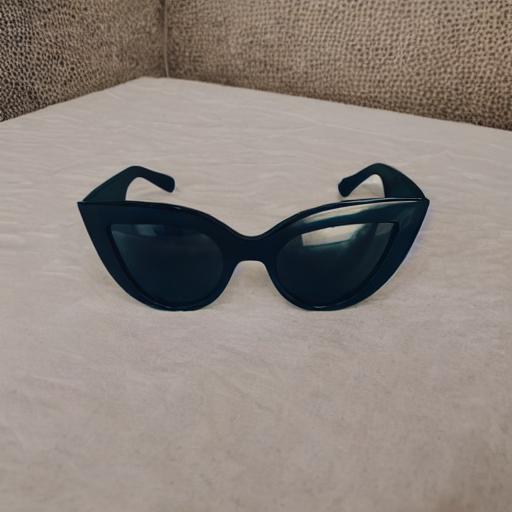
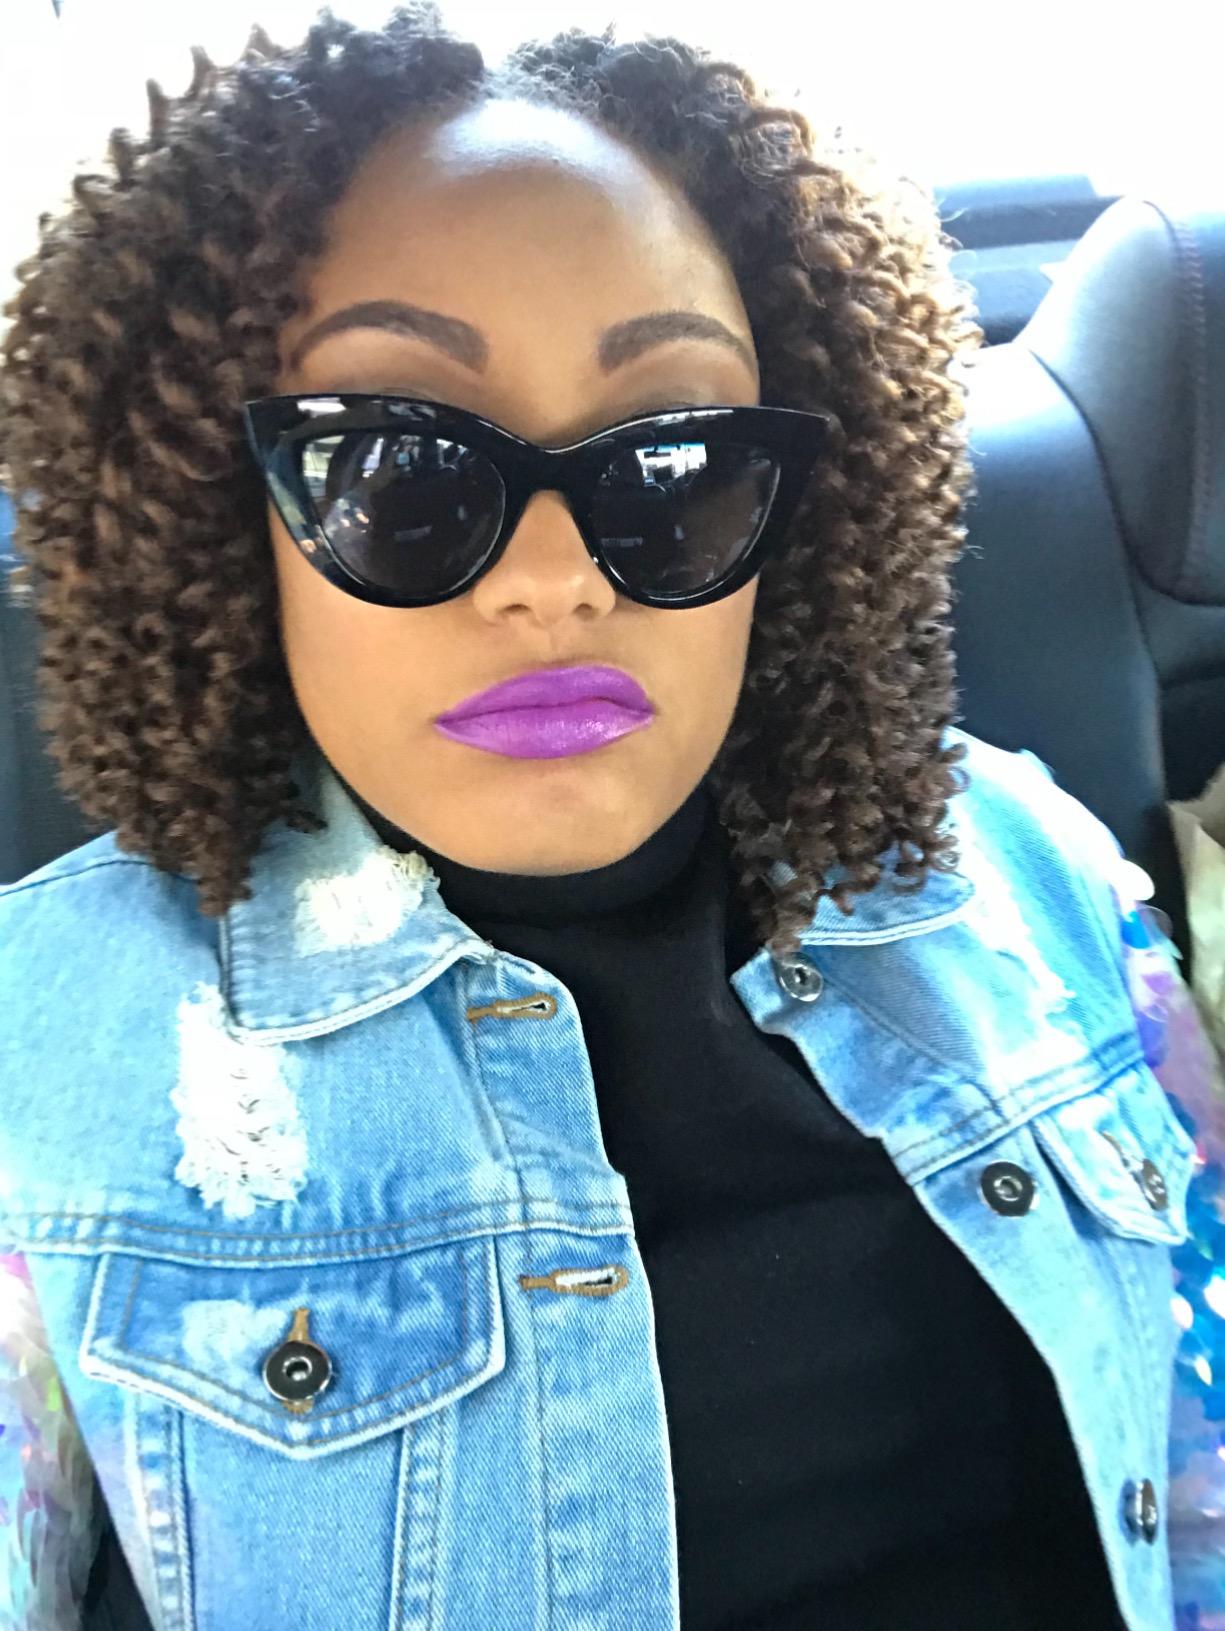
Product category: accessories_sunglasses
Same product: no